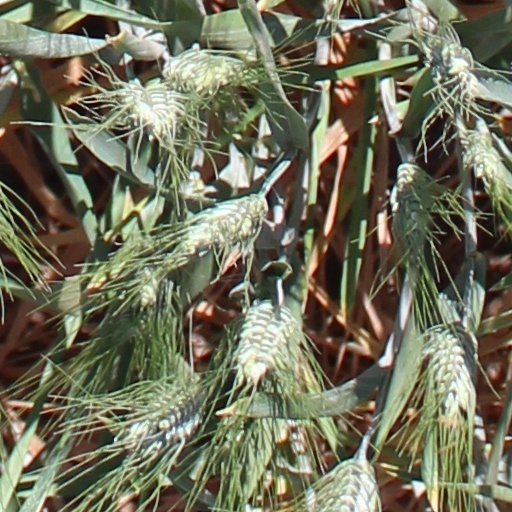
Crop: wheat